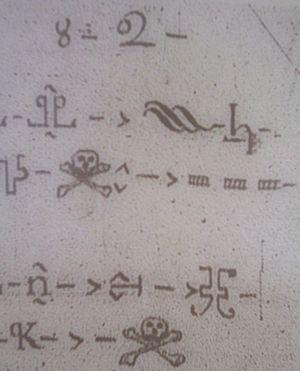
Photo d'une écriture hiéroglyphique des Micmacs à Louisbourg, Nouvelle-Écosse, Canada
Le micmac, ou mi’kmaq, est une langue amérindienne de la famille des langues algonquiennes parlée par la nation micmaque.